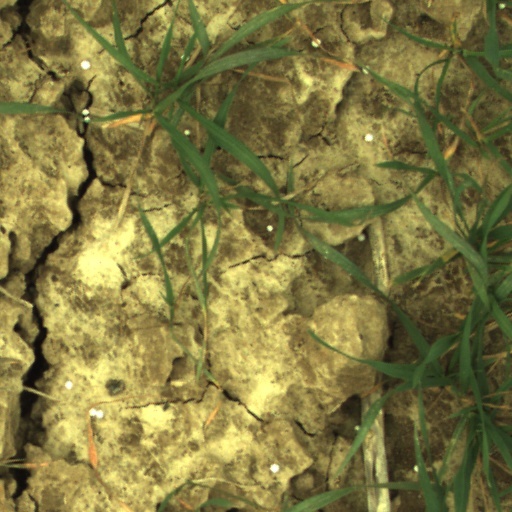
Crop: wheat